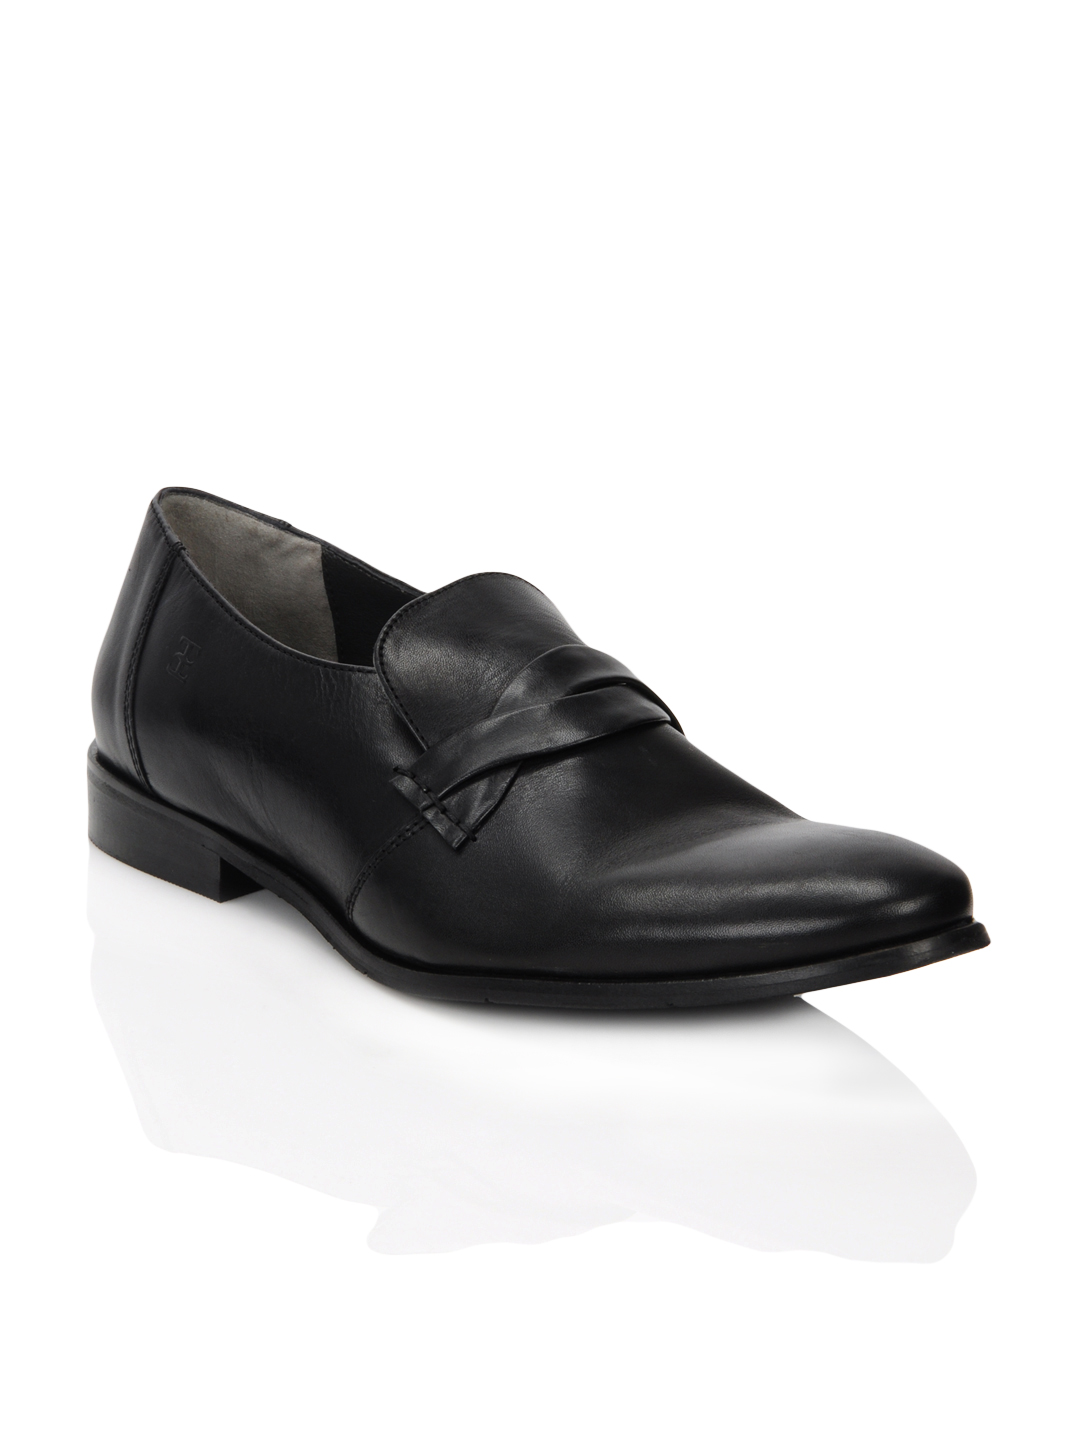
Enroute Men Black Formal Shoes
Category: Footwear / Shoes / Formal Shoes
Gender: Men
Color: Black
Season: Summer 2012
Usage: Formal